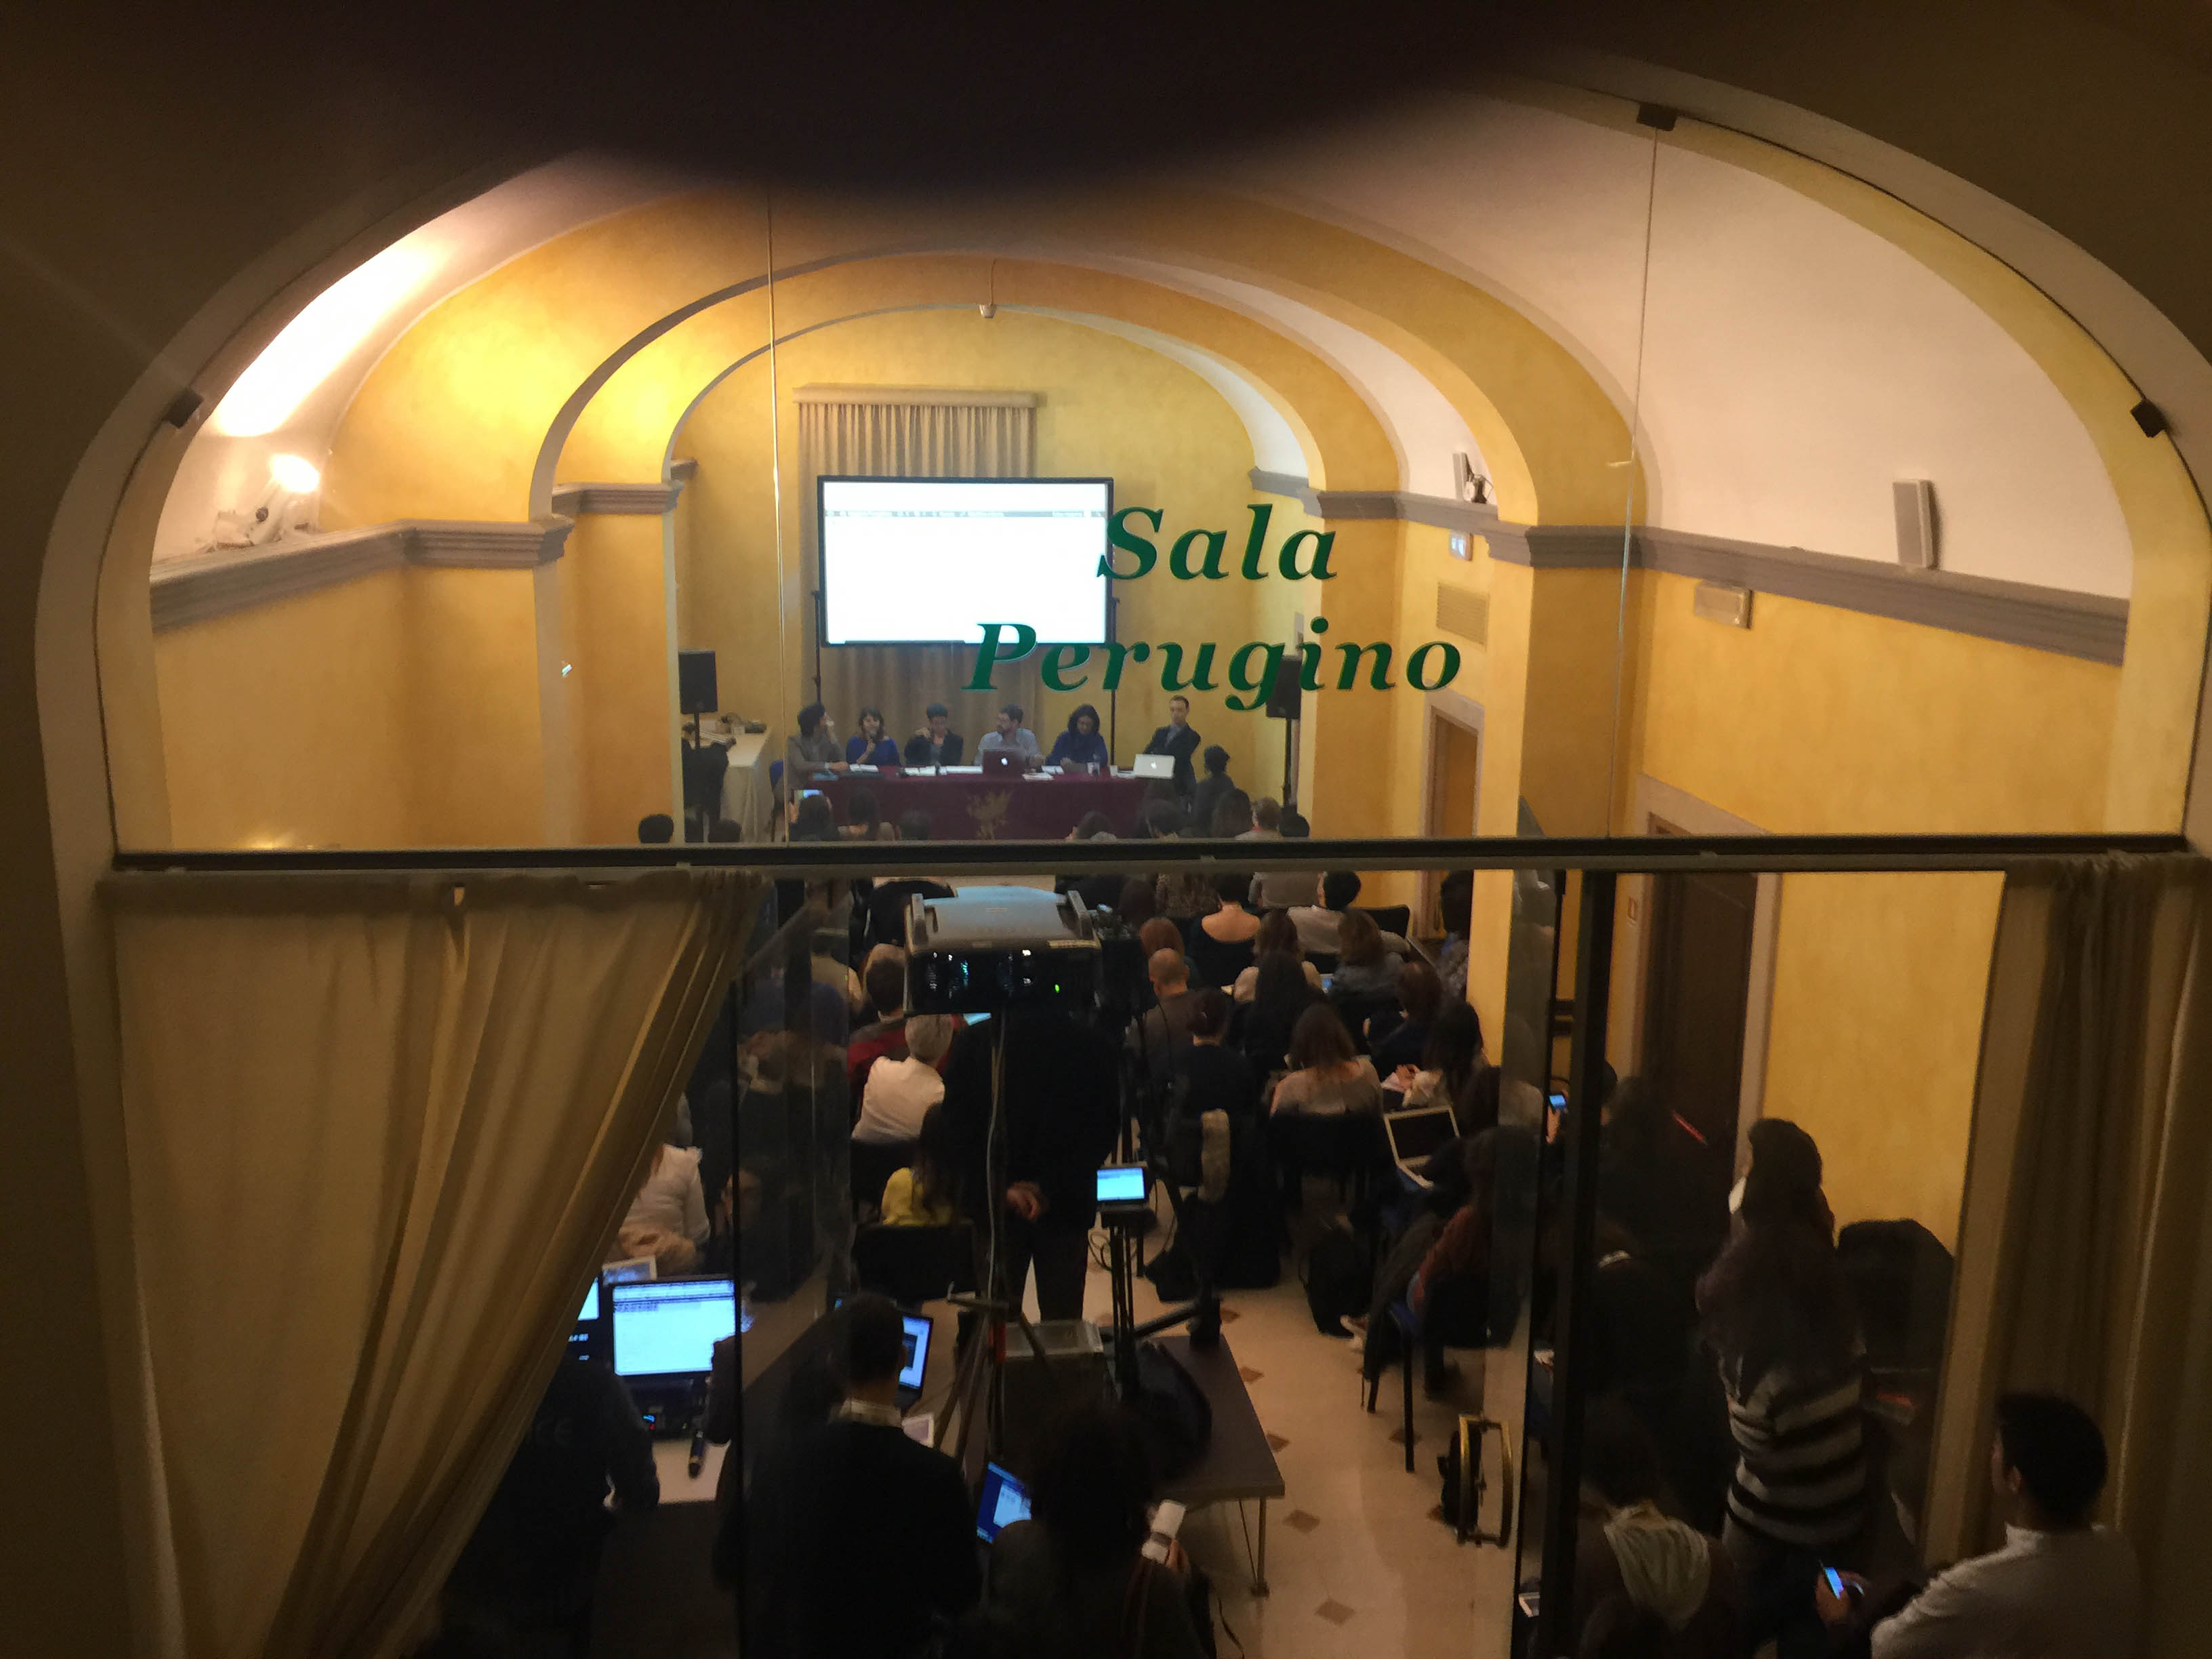
auditorium, interior design, theatre